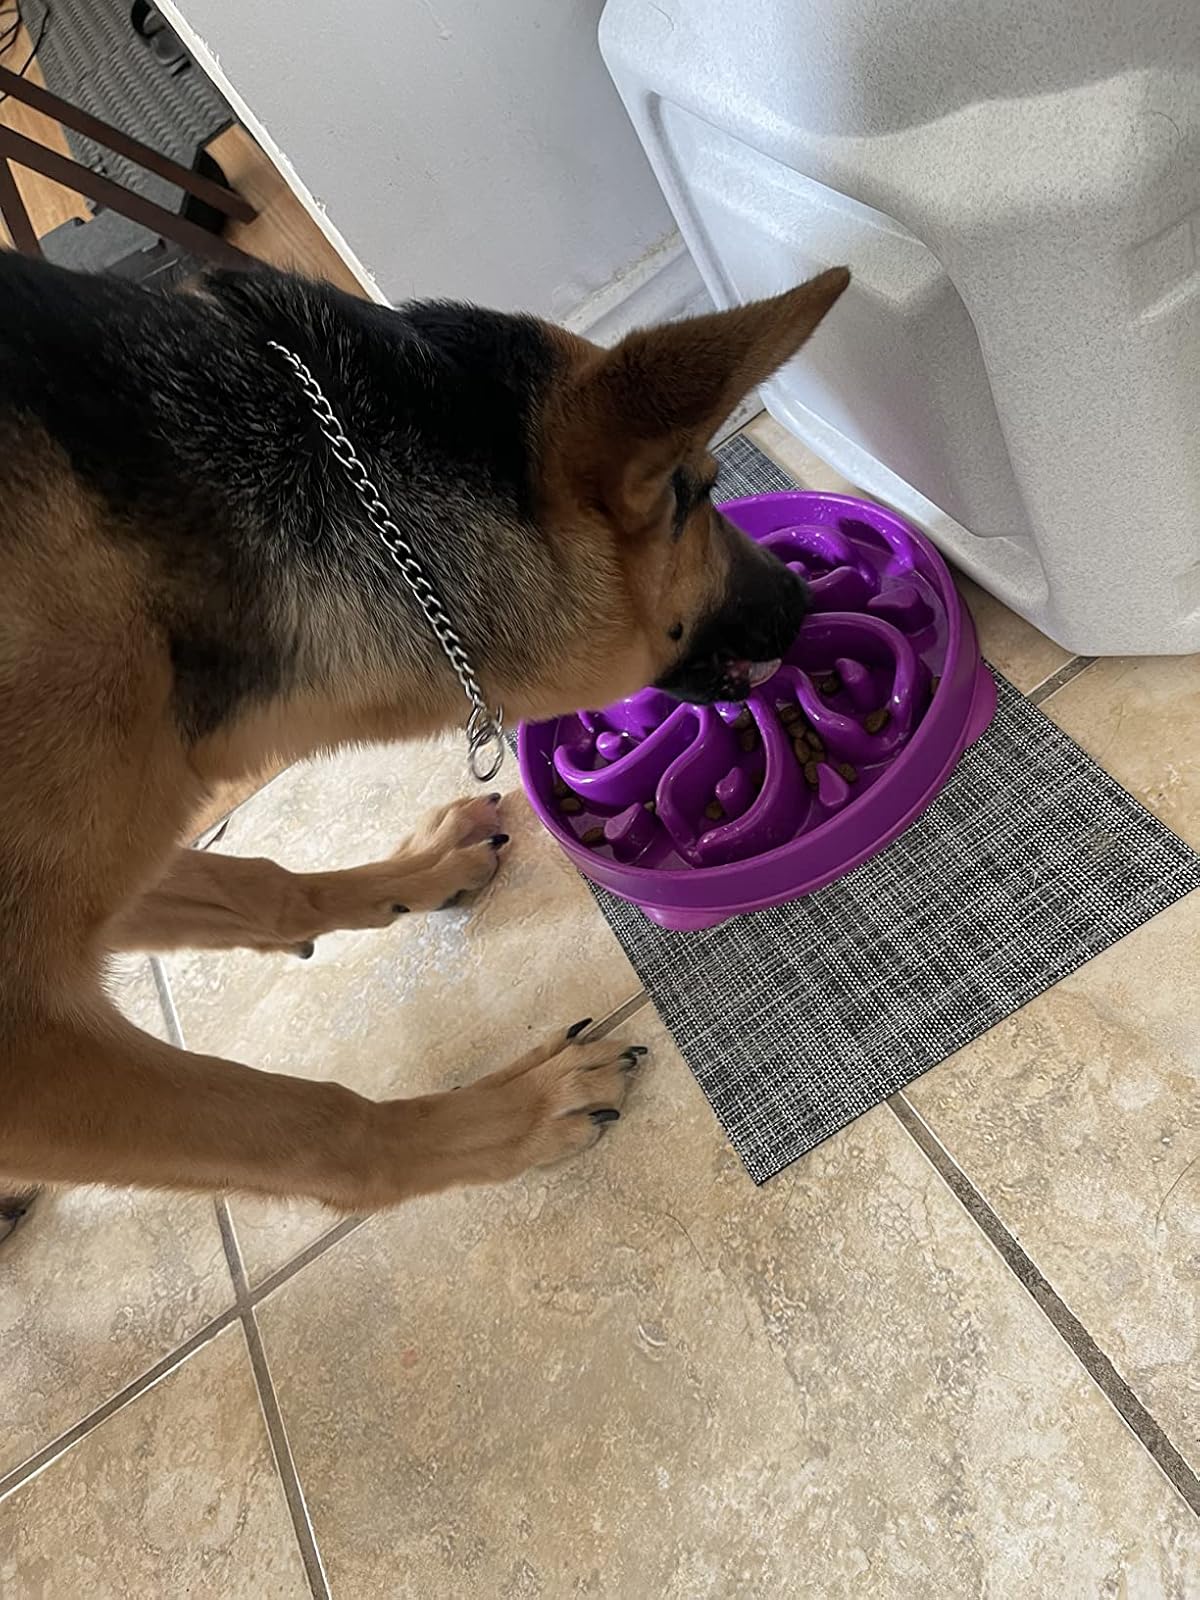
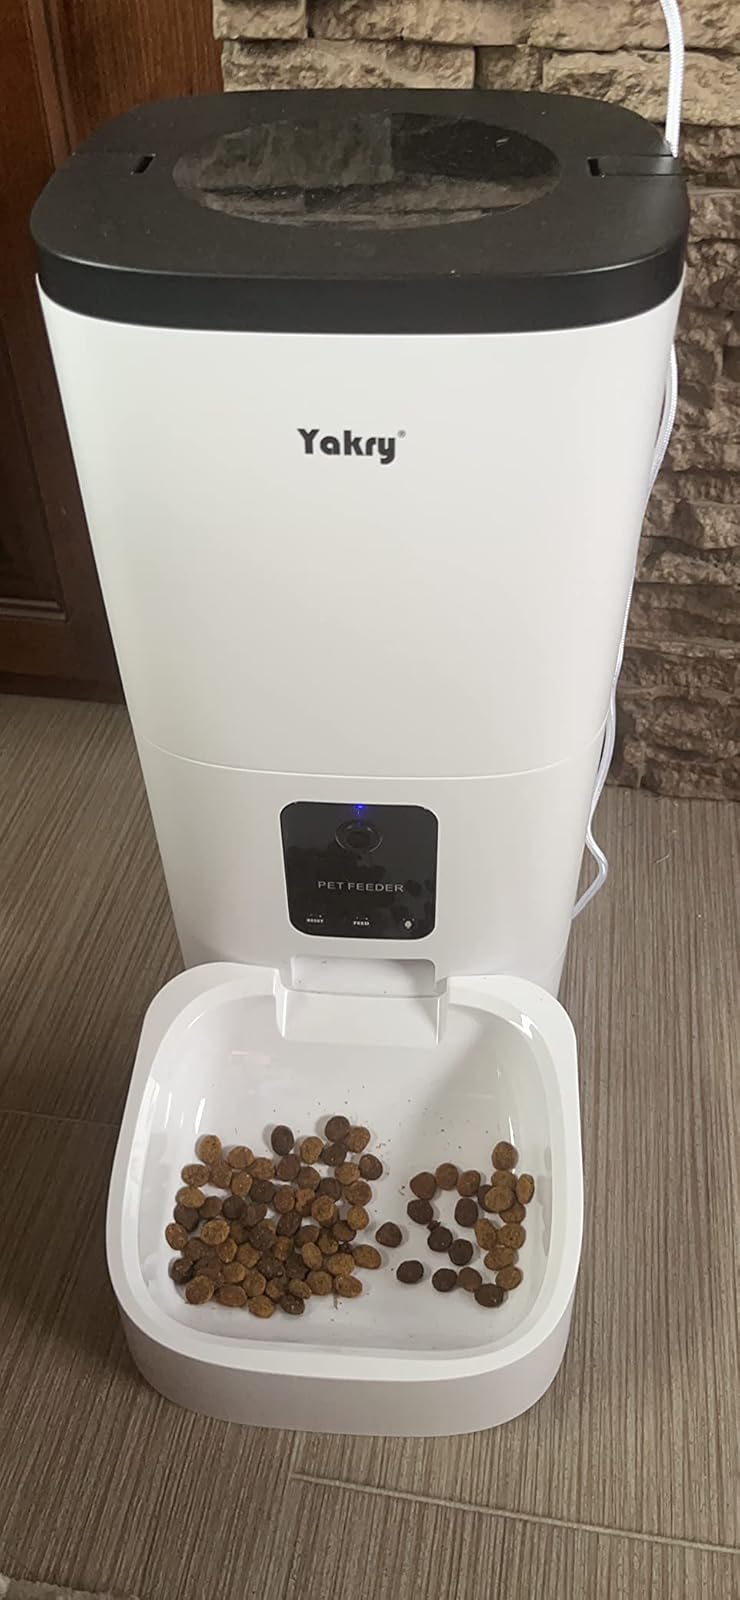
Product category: items_feeder
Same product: no